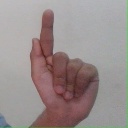
अक्षर: ळ